Moving walkway

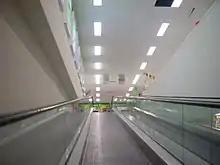
Travelators at a supermarket in Jakarta, Indonesia

The 1975–76 American Freedom Train did this with a moving walkway inside each successive railroad car, thus maximizing the number of people who could view the interior exhibits in the limited time the train was stopped in each town.